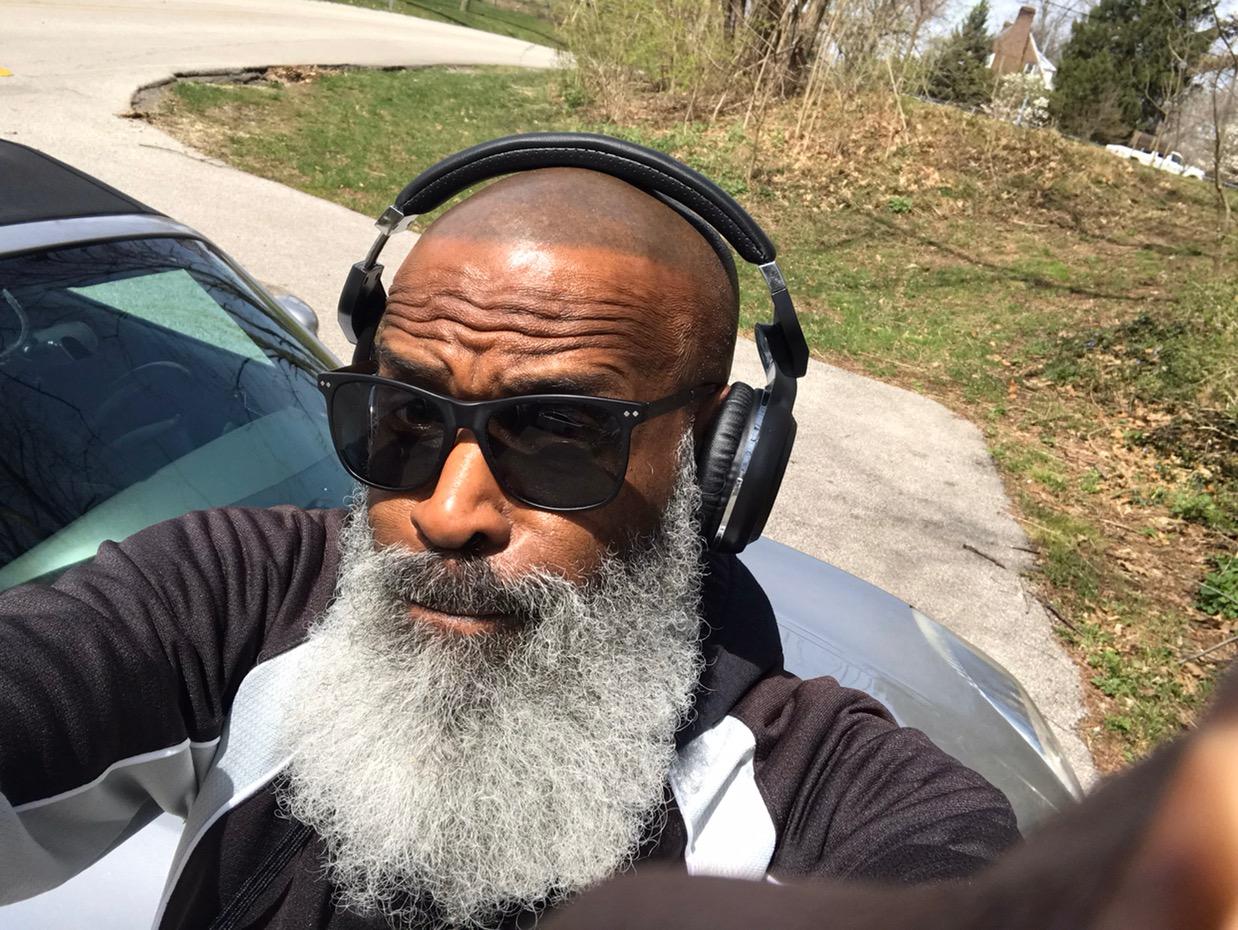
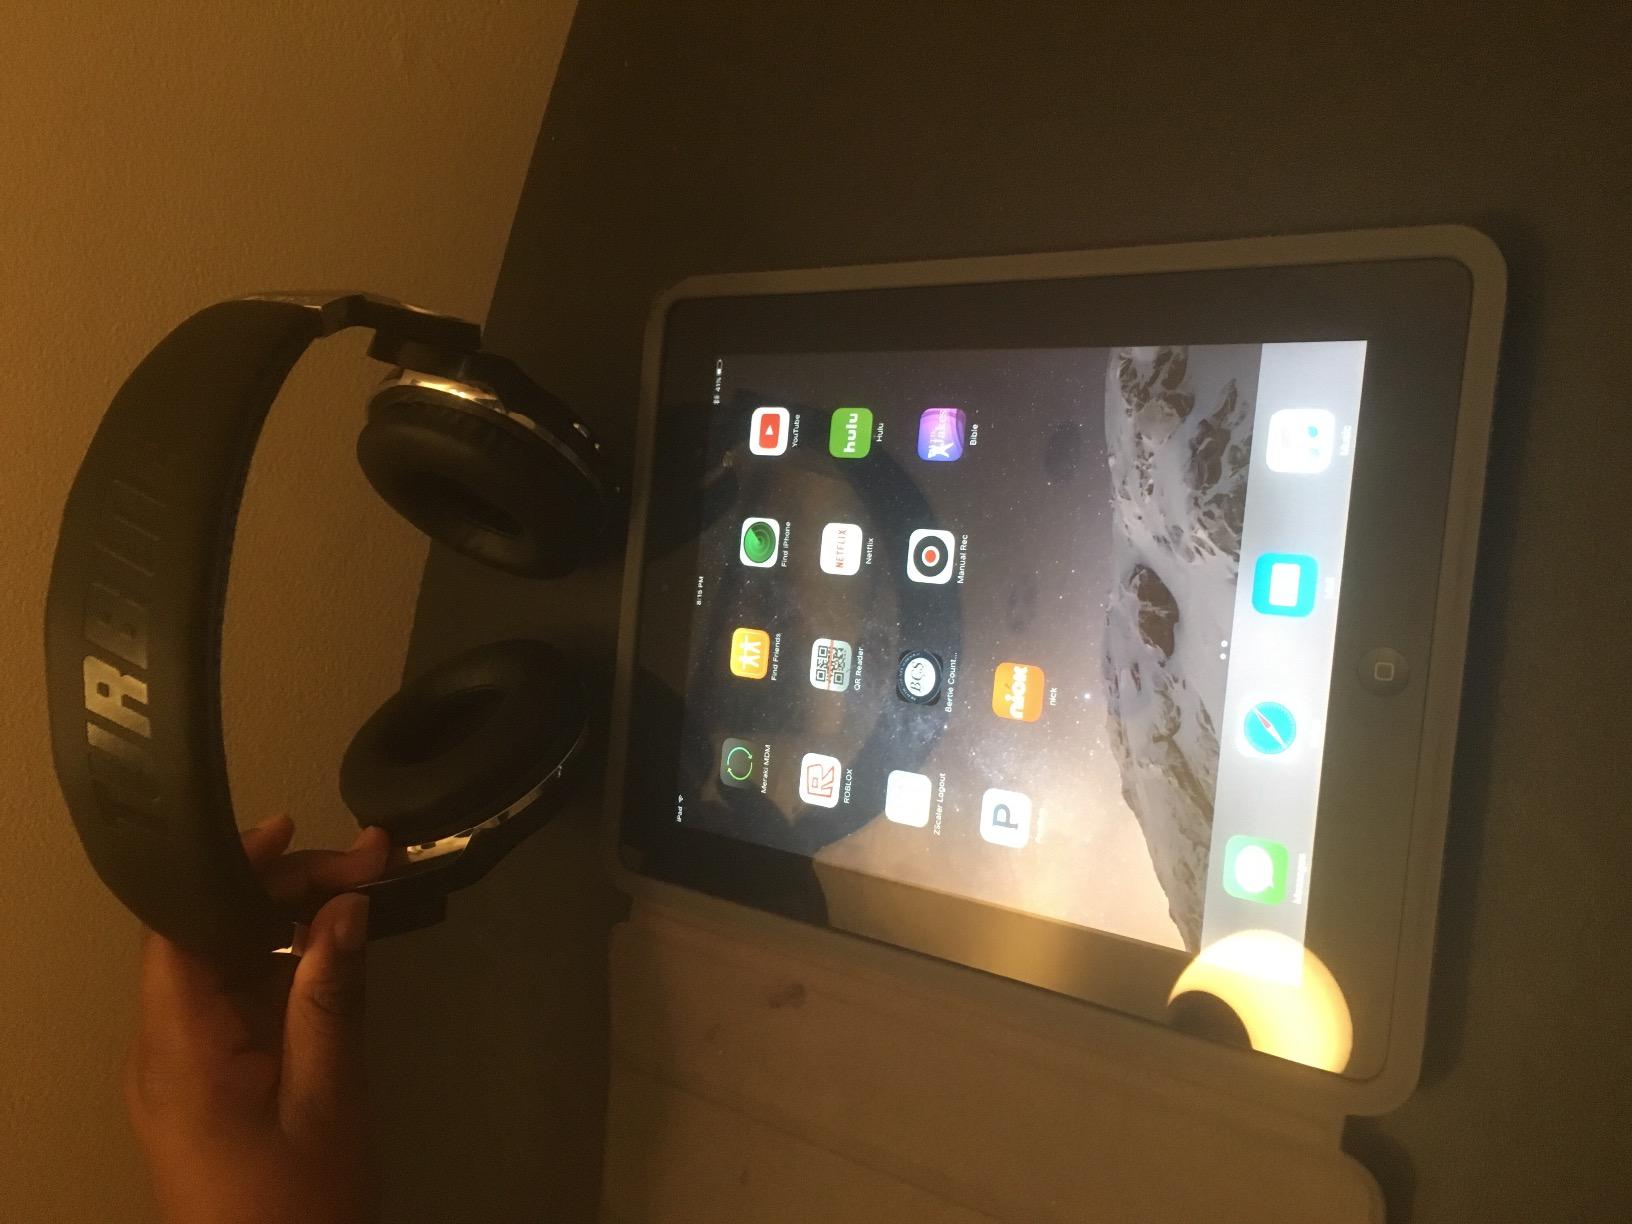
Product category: headphones
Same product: yes